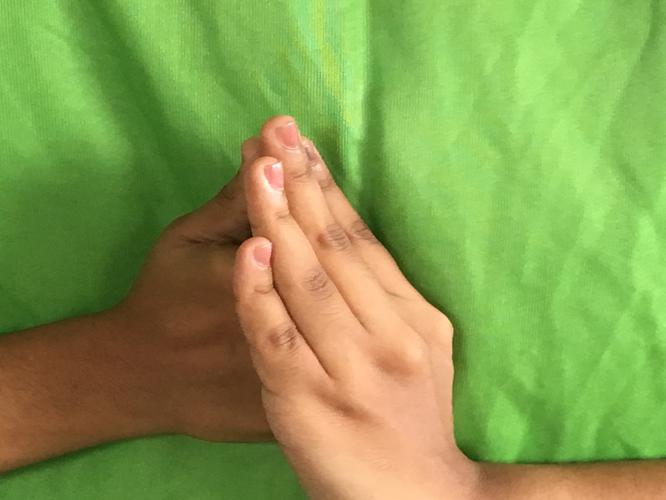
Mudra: Shanka
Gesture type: double_hand